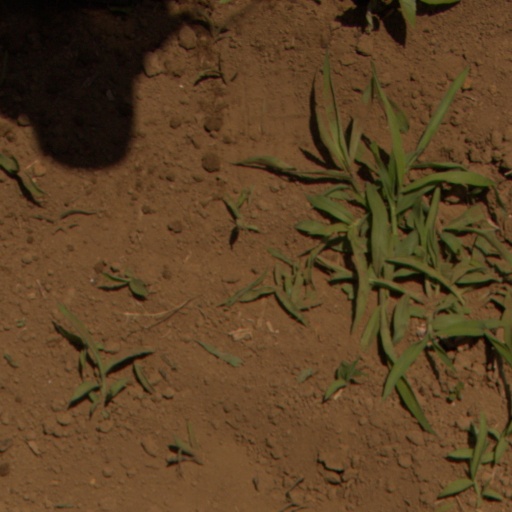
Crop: Jerusalem artichoke